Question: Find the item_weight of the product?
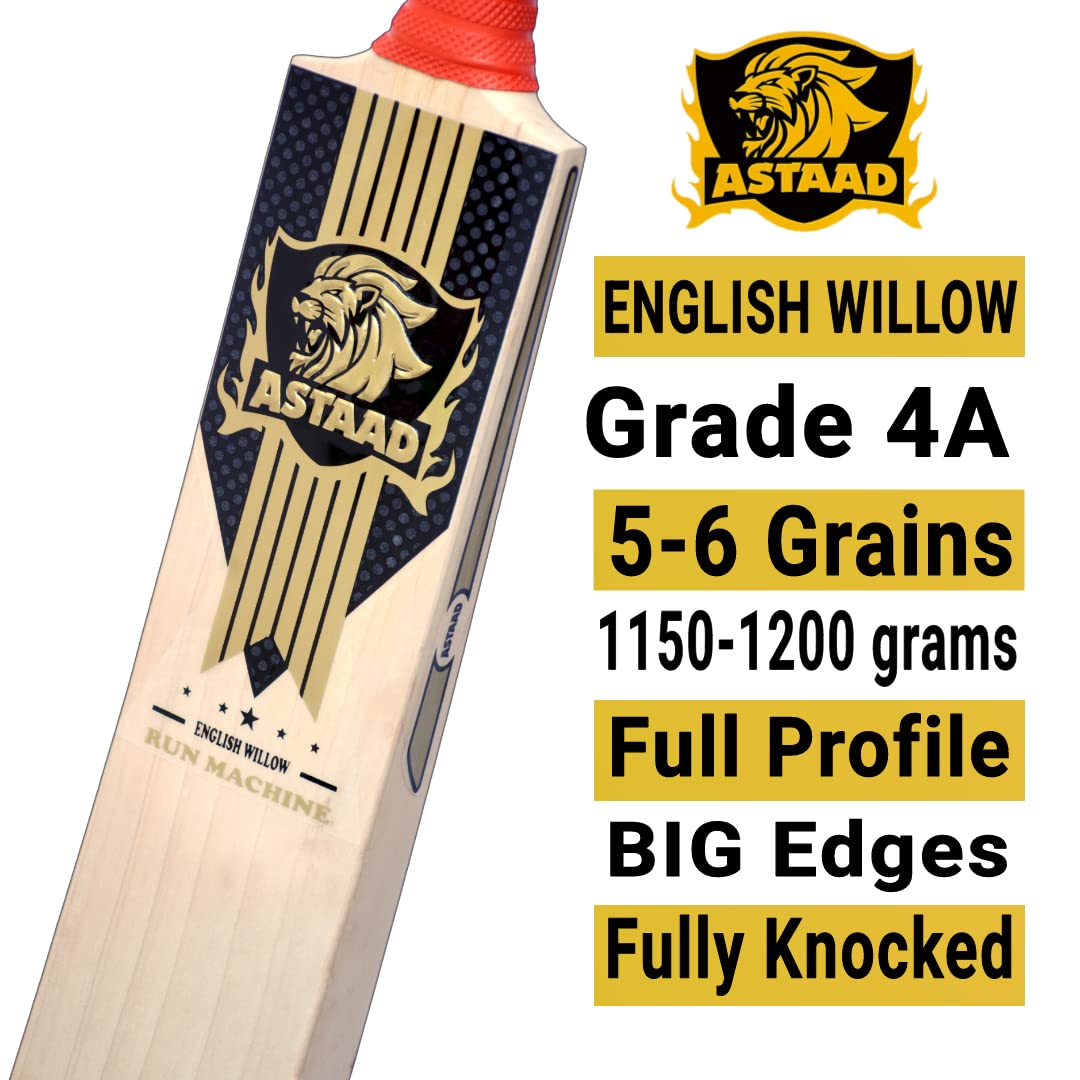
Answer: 1150 gram to 1200 gram